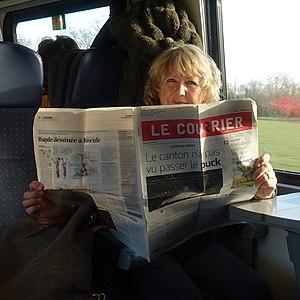
Une lectrice avec le Courrier de Genève dans le train
Le Courrier est un quotidien suisse de langue française édité à Genève. Son titre est Courrier de Genève jusqu’en 1948. Il affiche le slogan « L'essentiel autrement », adoptant une ligne socio-politique claire : humaniste et progressiste.